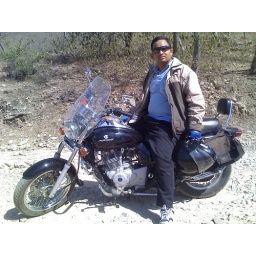
This is the only forest safari road in jungle